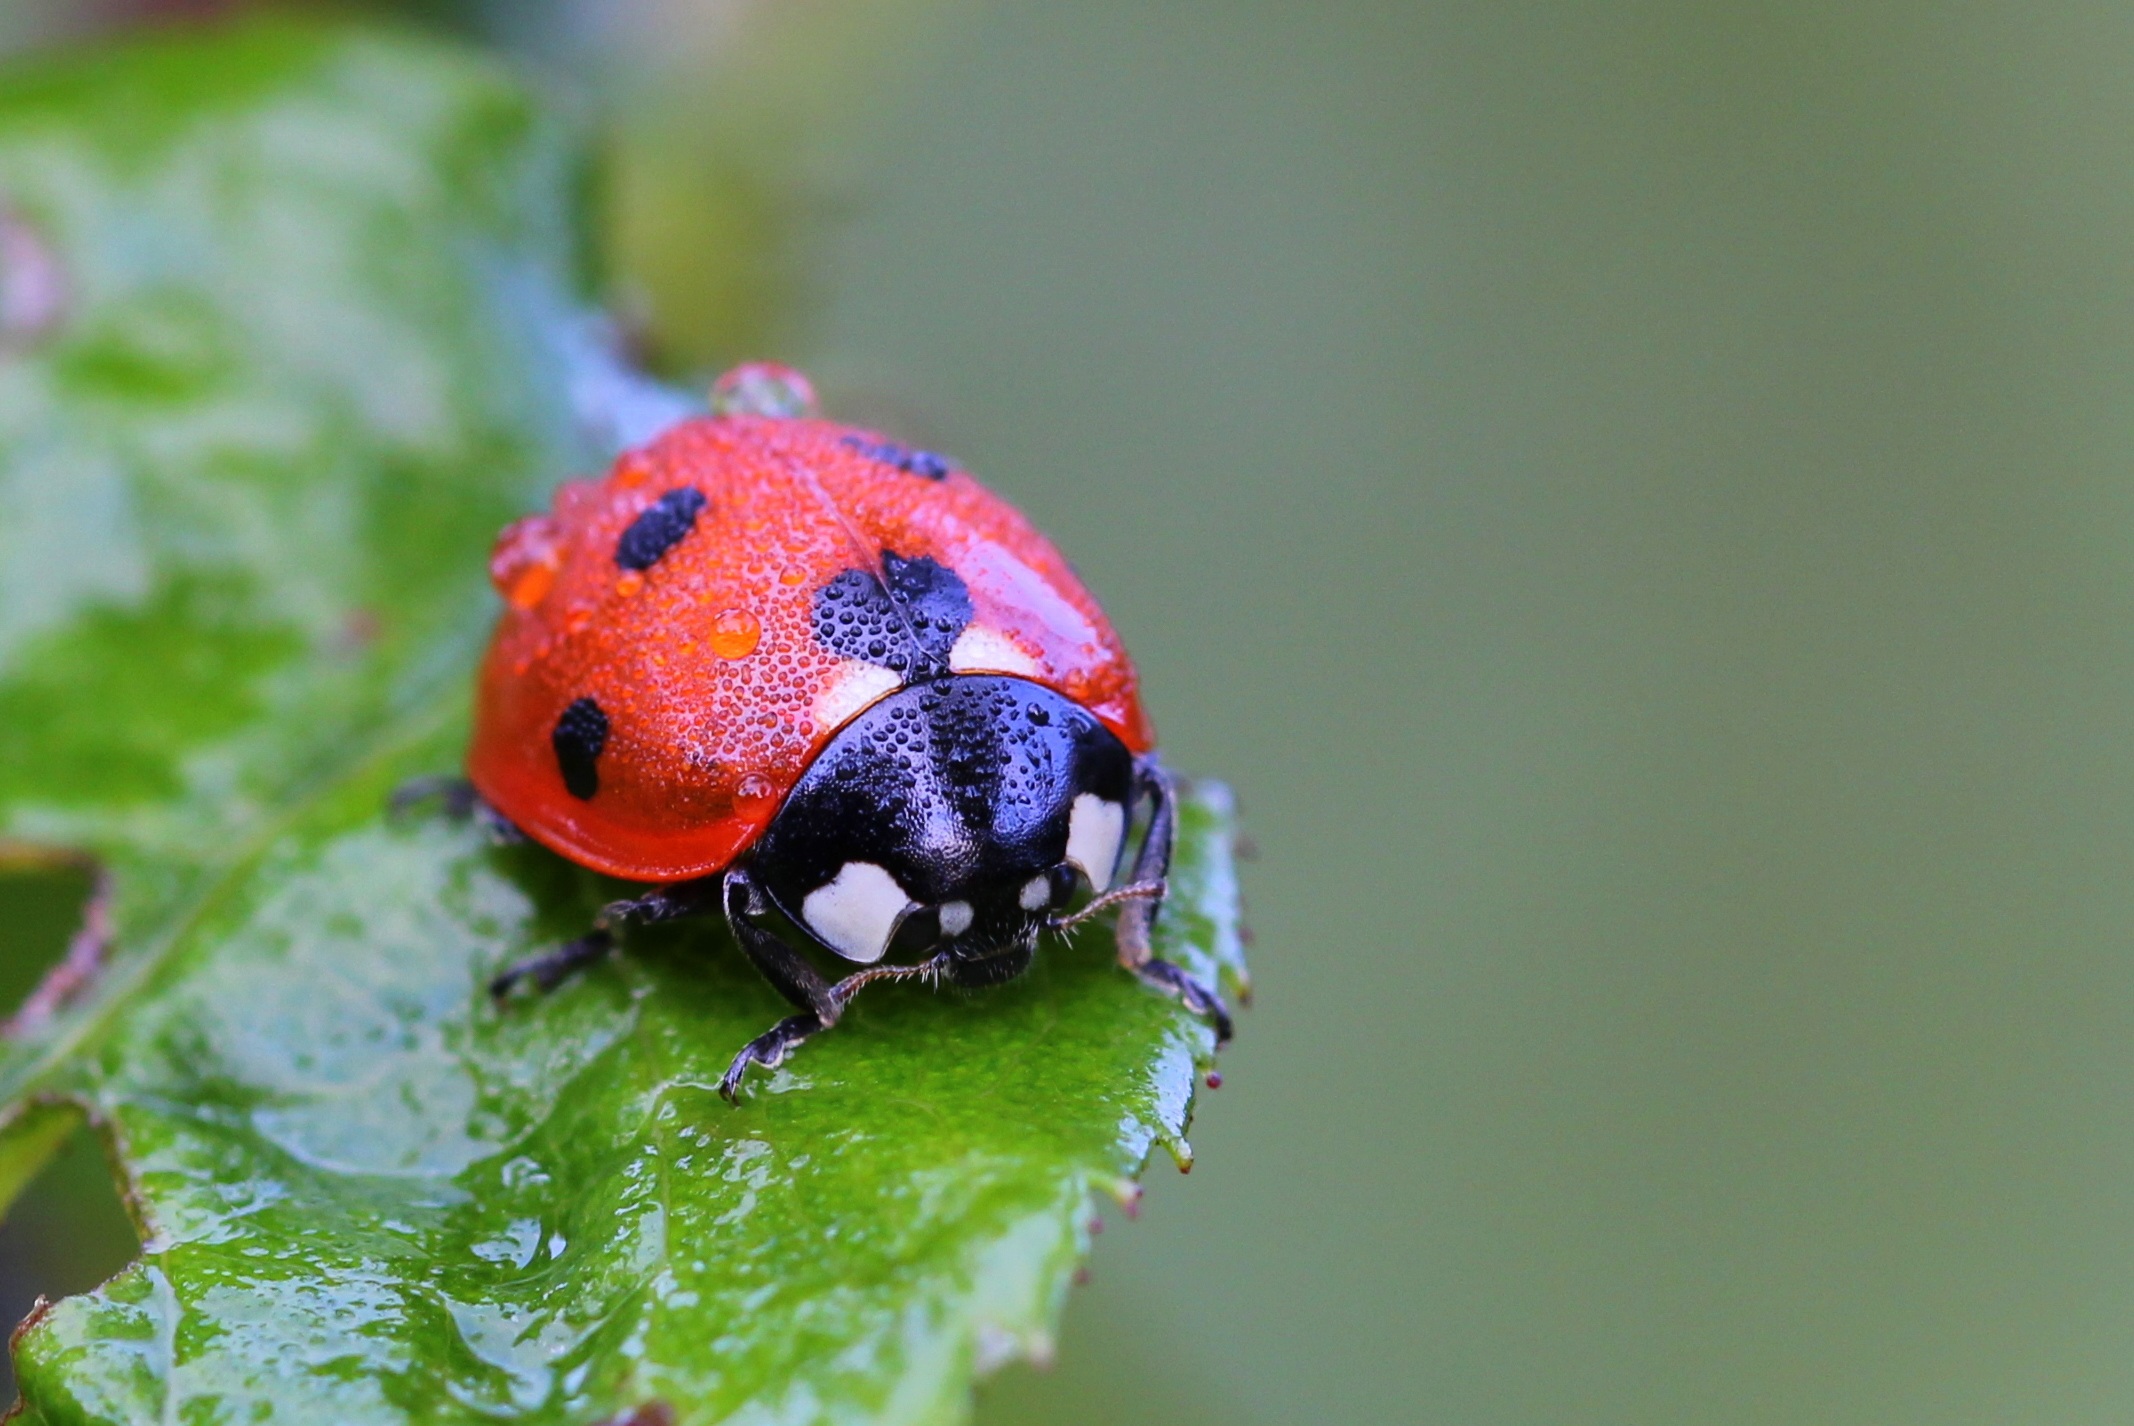
water, nature, dew, plant, photography, morning, flower, insect, macro, ladybug, bug, amphibian, garden, fauna, ladybird, invertebrate, close up, animals, insects, drops, beetle, macro photography, leaf beetle